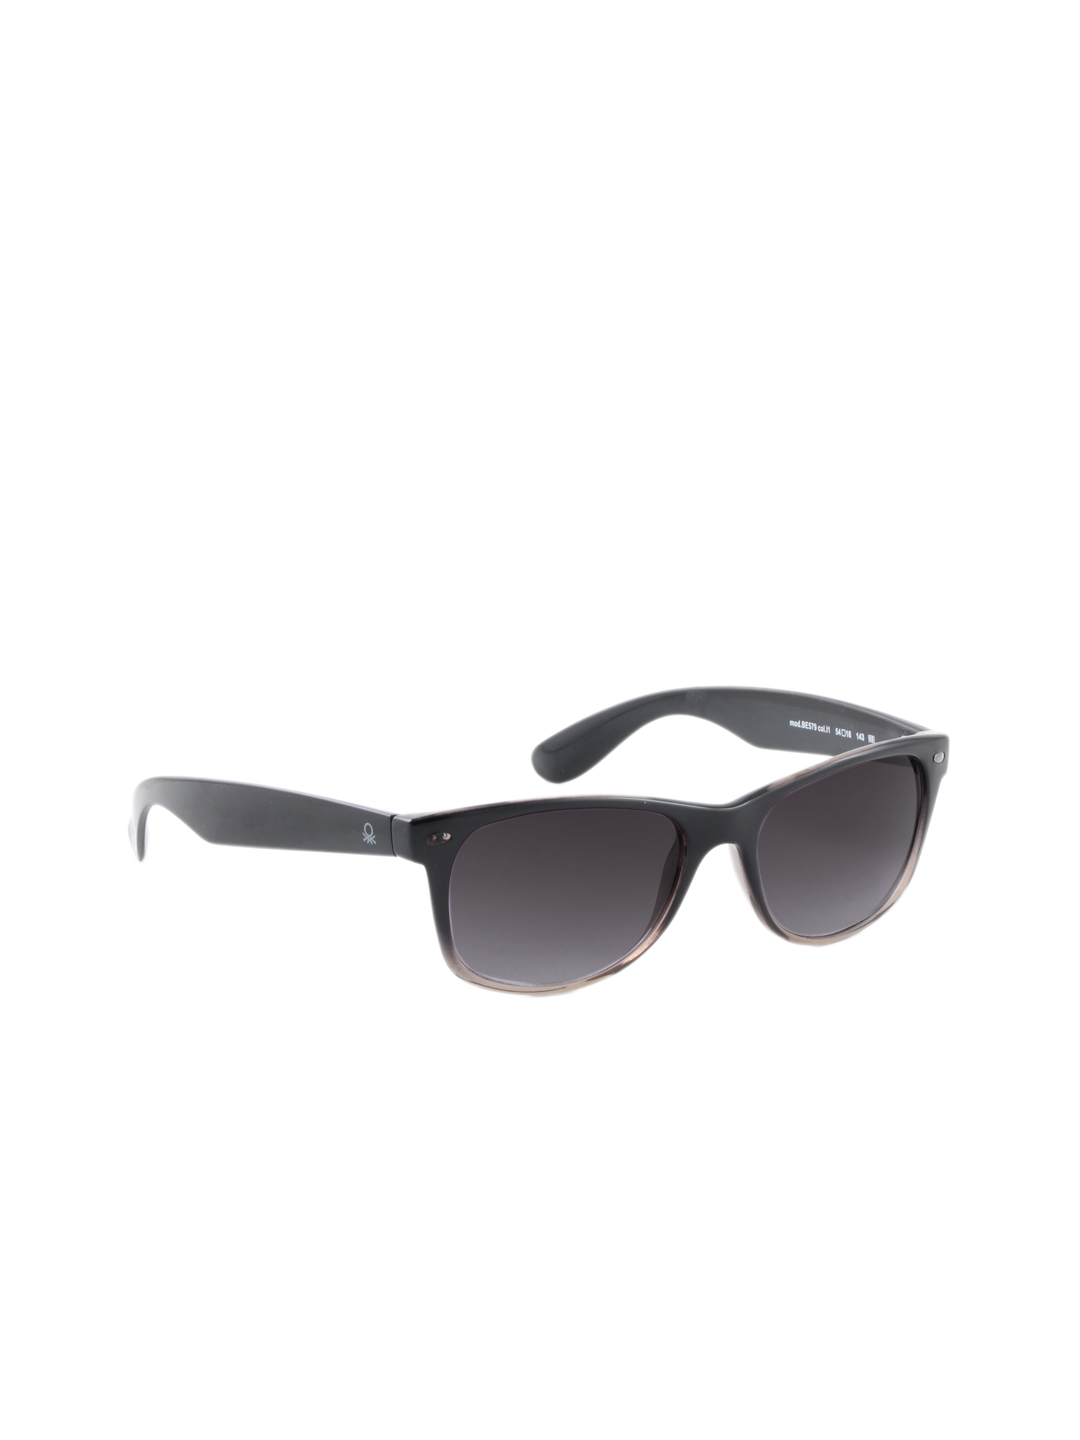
United Colors of Benetton Unisex Black Sunglasses
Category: Accessories / Eyewear / Sunglasses
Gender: Unisex
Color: Black
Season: Winter 2016
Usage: Casual